Solar power in Japan

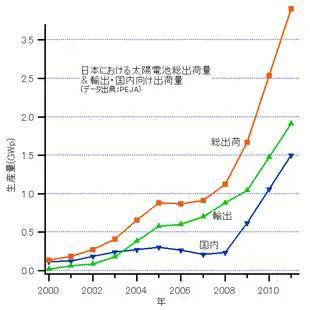
Japanese solar cell production (in GW)

In the 2000s, Japanese manufacturers and exporters of photovoltaics included Kyocera, Mitsubishi Electric, Mitsubishi Heavy Industries, Sanyo, Sharp Solar, Solar Frontier, and Toshiba. However, these manufacturers had stopped mass-producing PV by 2019.